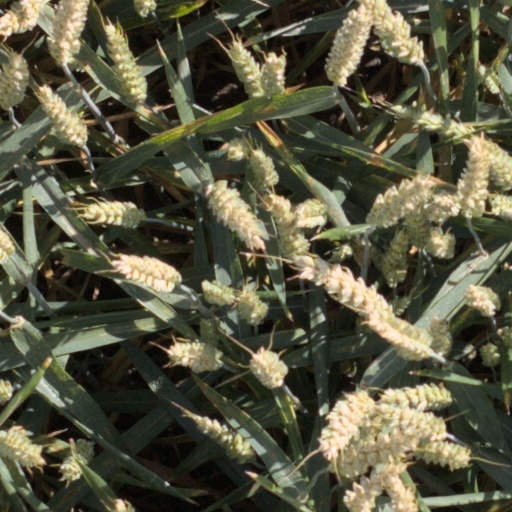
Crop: wheat